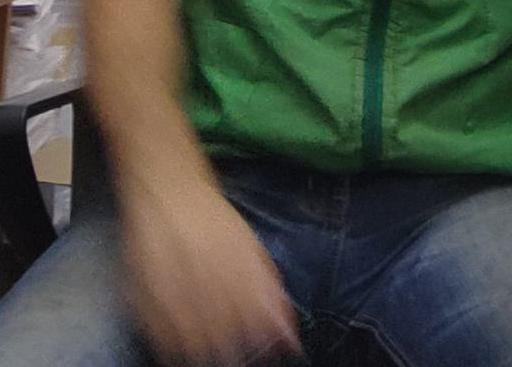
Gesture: no_gesture